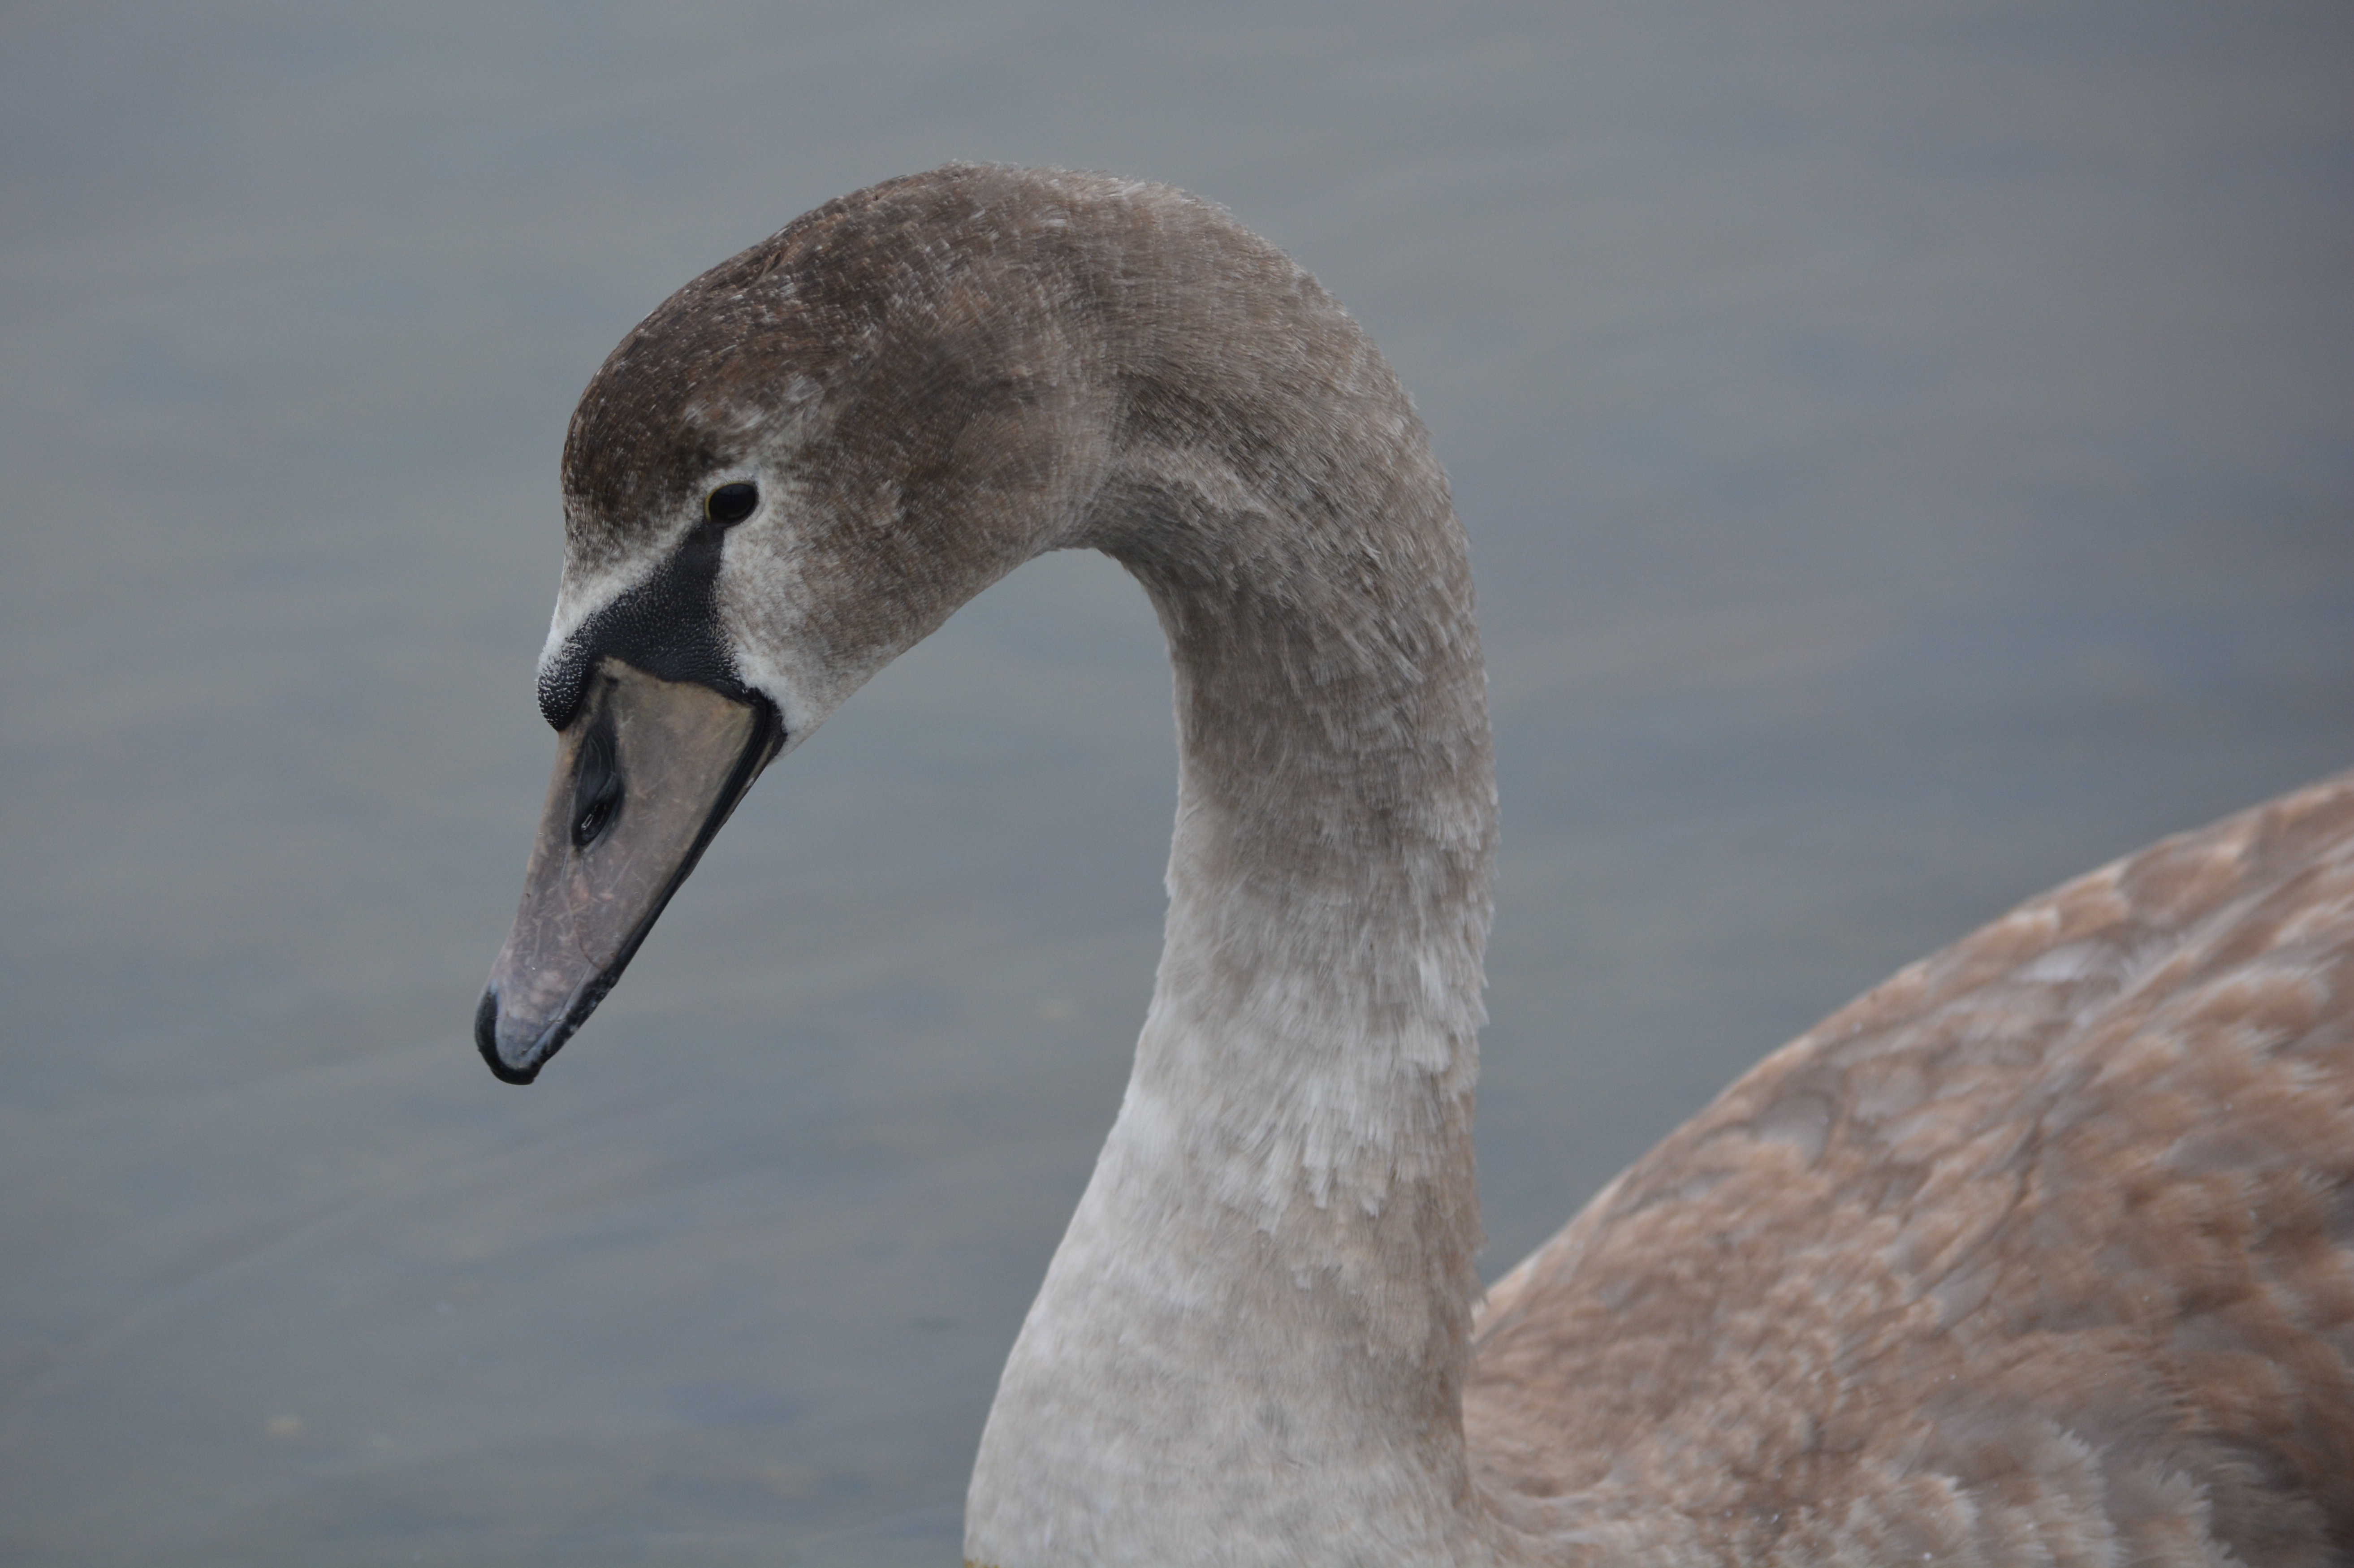
nature, bird, animal, wildlife, beak, fauna, close up, swan, vertebrate, waterfowl, water bird, whooper swan, ducks geese and swans